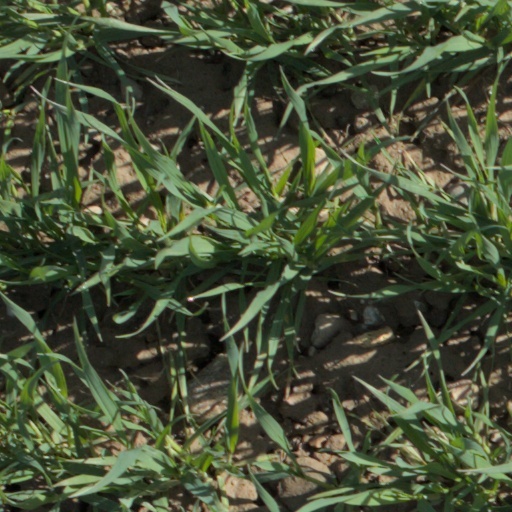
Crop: wheat